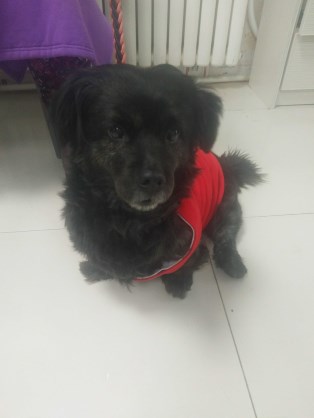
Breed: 3336-n000121-chinese_rural_dog